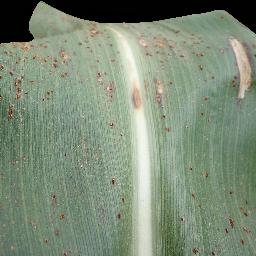
Label: Corn_(Maize)___Common_Rust